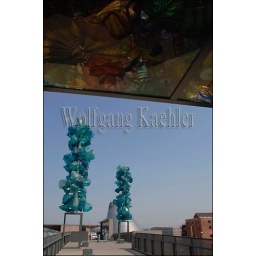
Usa, washington state, tacoma, museum of glass, chihuly bridge of glass, glass sculpture, tunnel, jane's hot shop tower in background